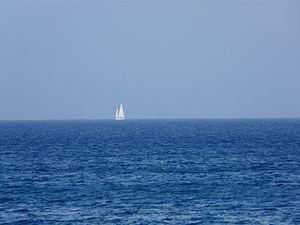
Le bleu est un champ chromatique, regroupant les teintes rappelant celles du ciel ou de la mer par temps clair.